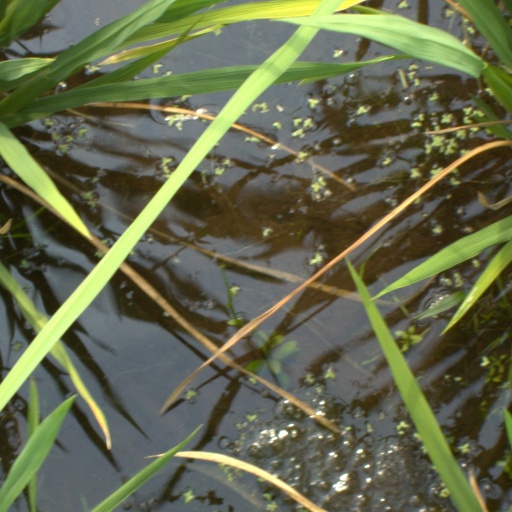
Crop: rice